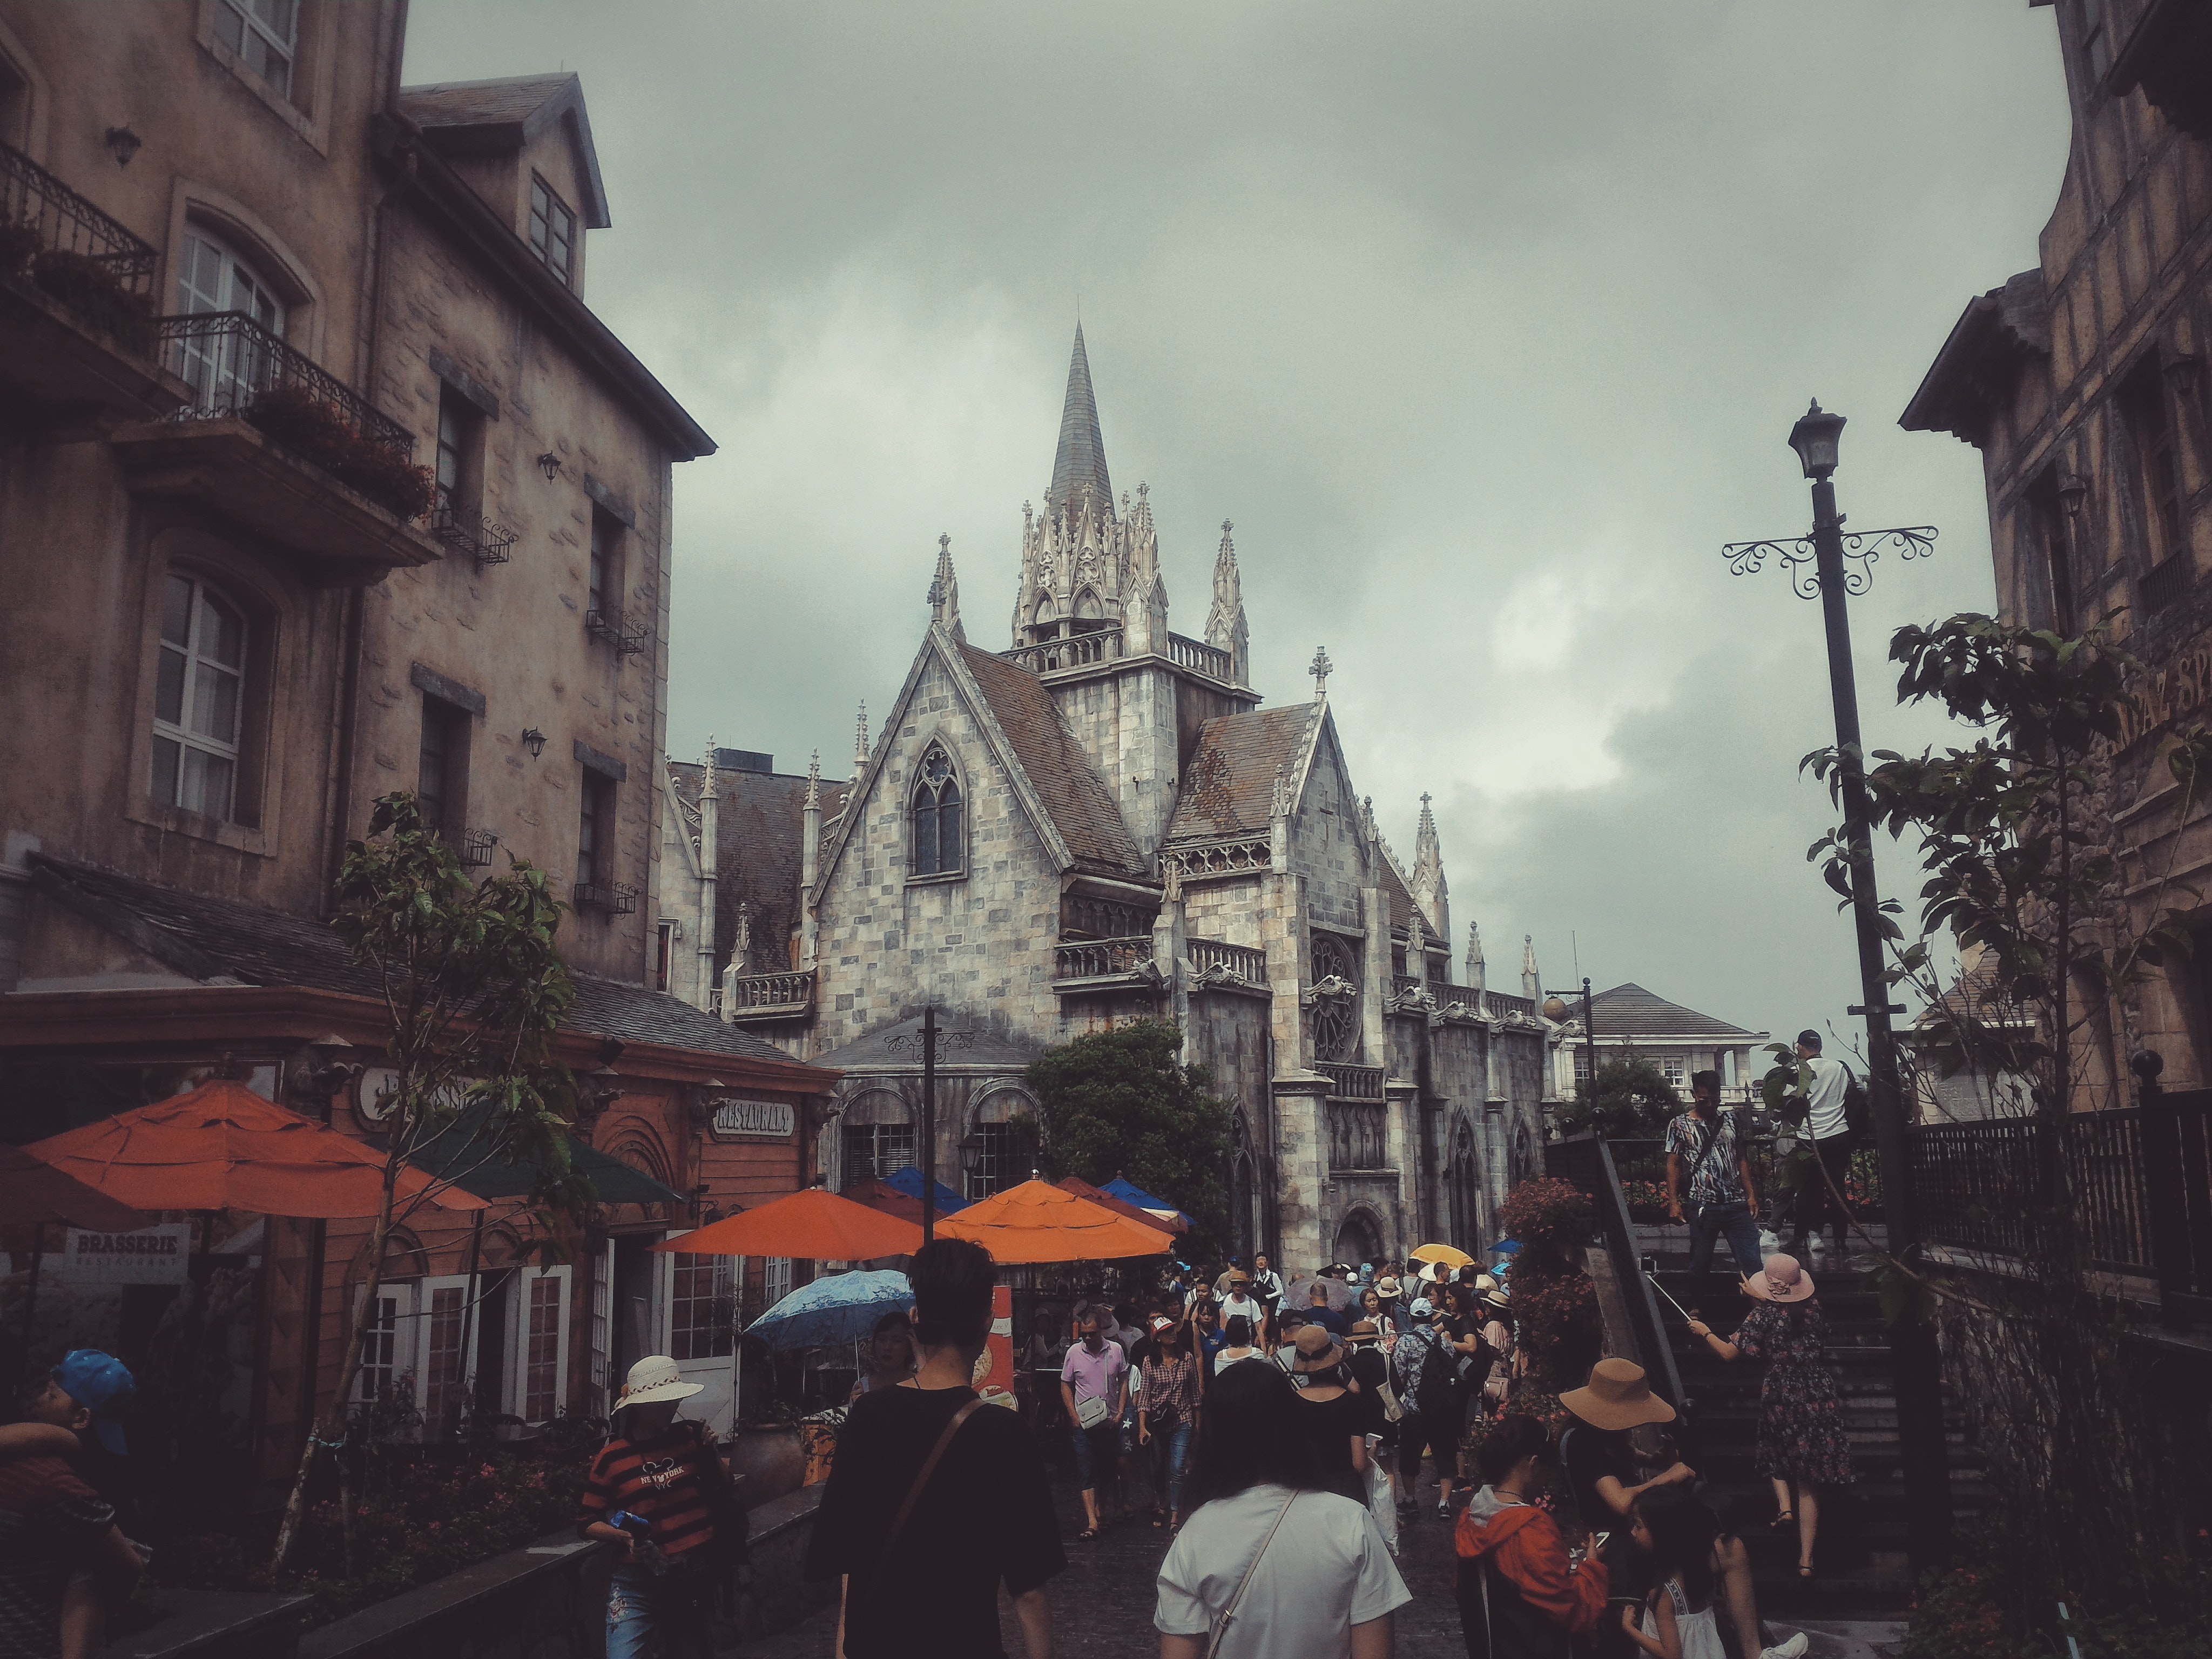
sky, town, architecture, human settlement, city, building, street, cloud, atmosphere, infrastructure, neighbourhood, metropolis, medieval architecture, history, photography, spire, tourism, evening, world, cathedral, steeple, illustration, night, mountain, road, church, pedestrian, square, crowd